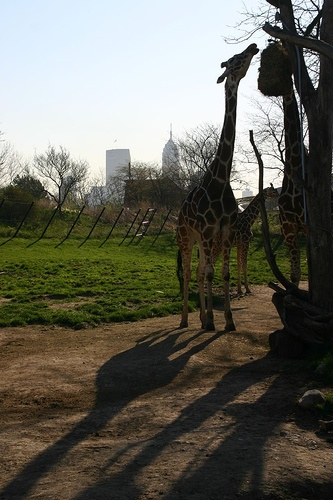
A tall giraffe eating leaves from a  tree.
a giraffe reaching up to get some food
Two giraffes that are standing in the dirt.
Several giraffes eat from high in the tree
A giraffe eating vegetation from a tall tree.